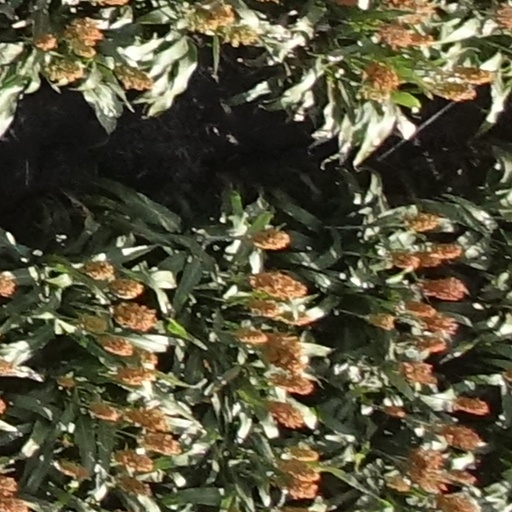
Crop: sorghum